Capture of Chusan

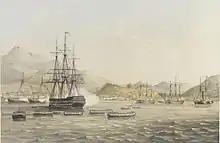
British ships attacking the island as the troops prepare to land

The British landed unopposed on a deserted beach, which Lord Jocelyn described as having "a few dead bodies, bows and arrows, broken spears and guns". By 4:00 pm, British troops placed two 9-pounders within 400 yards (370 m) of the city walls. Six more 9-pounders, two howitzers, and two mortars were later added to the arsenal. Brigadier Burrell waited until the next day before ordering a resumption of operations. The next morning, he sent a party to reconnoitre the city. Although there were thousands of inhabitants during the evening, the city was now largely abandoned. The gate was found strongly barricaded by large sacks of grain. A company of the 49th Regiment took possession of the main gate of the city, where the British flag was hoisted.